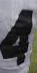
Number: 4